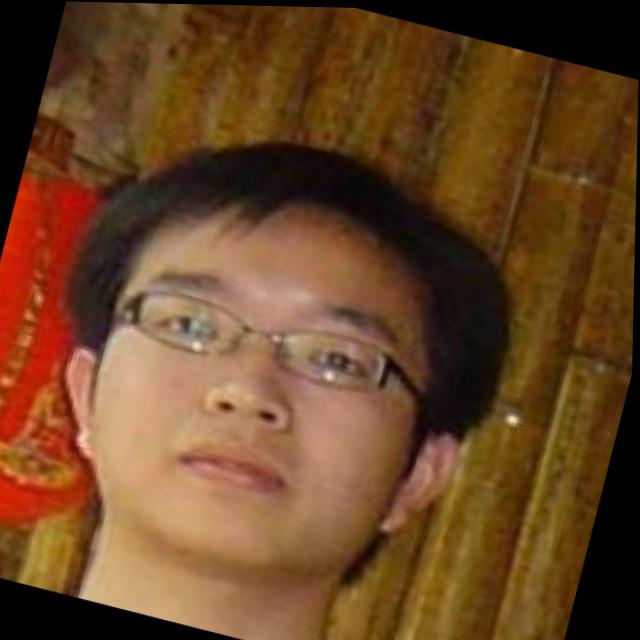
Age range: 21-44